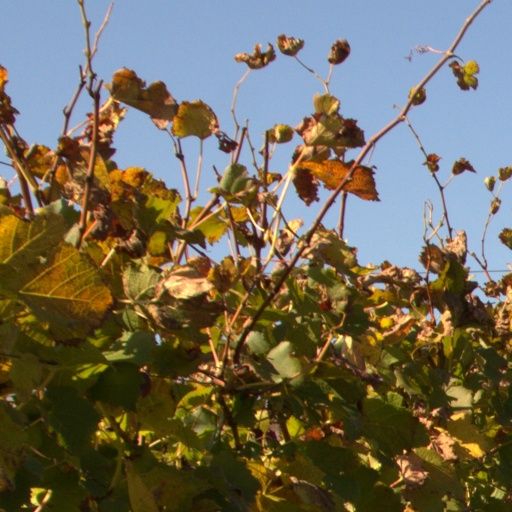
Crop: grape